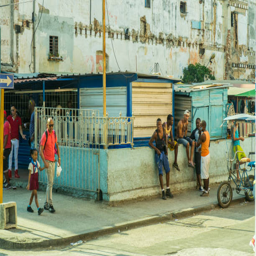
group of young people standing in the street